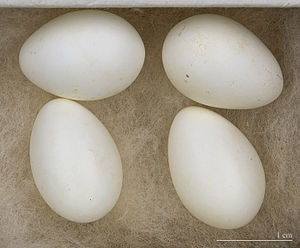
Digesvale
Riparia riparia
Digesvale er med sine 12 cm Danmarks mindste svaleart. Den er vidt udbredt og findes i hele Europa, samt i Mellemøsten, det nordlige af Asien og i Nordamerika. Den har vinterkvarterer i Vest- og Centralafrika, i det sydlige Asien og i Sydamerika.